Origin of the Romanians

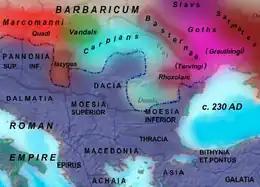
Roman provinces (dark blue) in Southeastern Europe, "c." 200 AD. Romanian descended from a variant of Vulgar Latin spoken in one or more Latin-speaking provinces.

Three major ethnic groupsthe Dacians, Illyrians and Thraciansinhabited the northern regions of Southeastern Europe in Antiquity. Modern knowledge of their languages is based on limited evidence (primarily on proper names), making all scholarly theories proposing a strong relationship between the three languages or between Thracian and Dacian speculative.